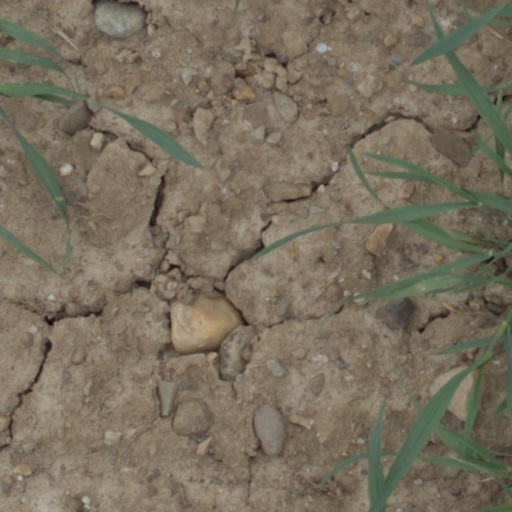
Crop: wheat